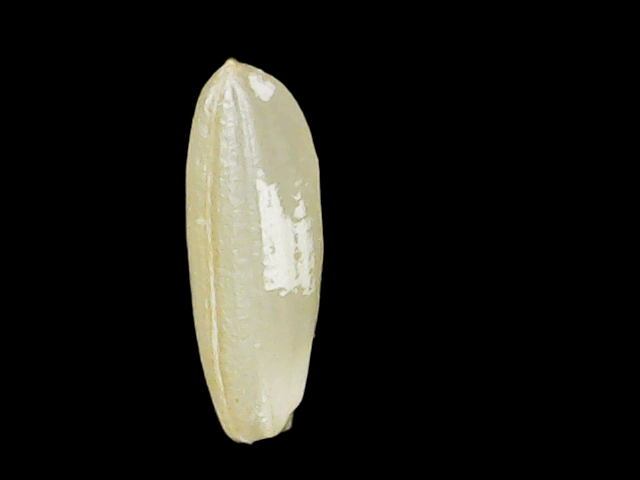
Rice variety: Binadhan12